Volda Church

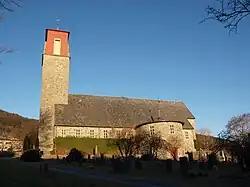
View of the church

Volda Church is a parish church of the Church of Norway in Volda Municipality in Møre og Romsdal county, Norway. It is located in the village of Volda, along the northeastern shore of the Voldsfjorden. It is the church for the Volda parish as well as the seat of the Søre Sunnmøre prosti (deanery) in the Diocese of Møre. The large stone church was built in a long church design in 1932 using plans drawn up by the architect Arnstein Arneberg. The church seats about 800 people.